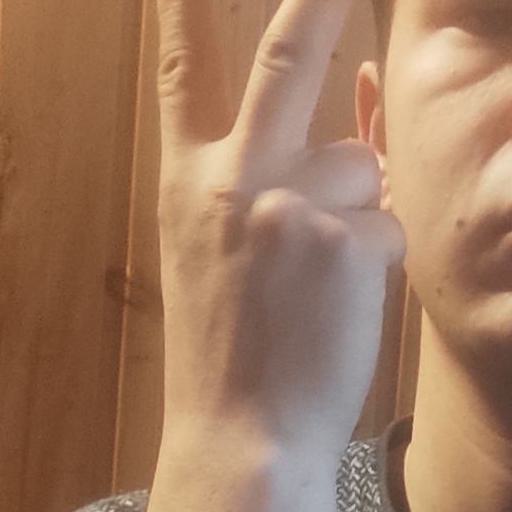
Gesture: peace_inverted